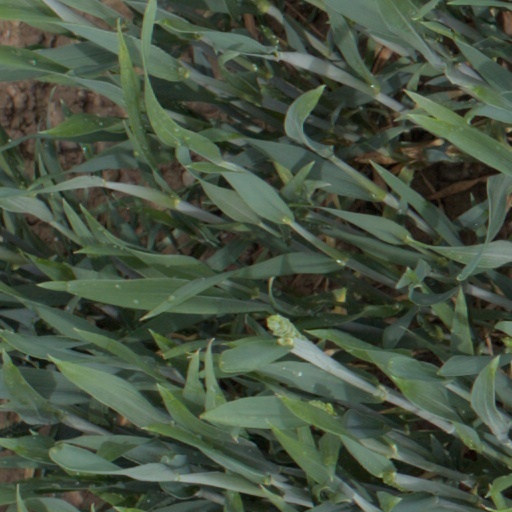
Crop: wheat